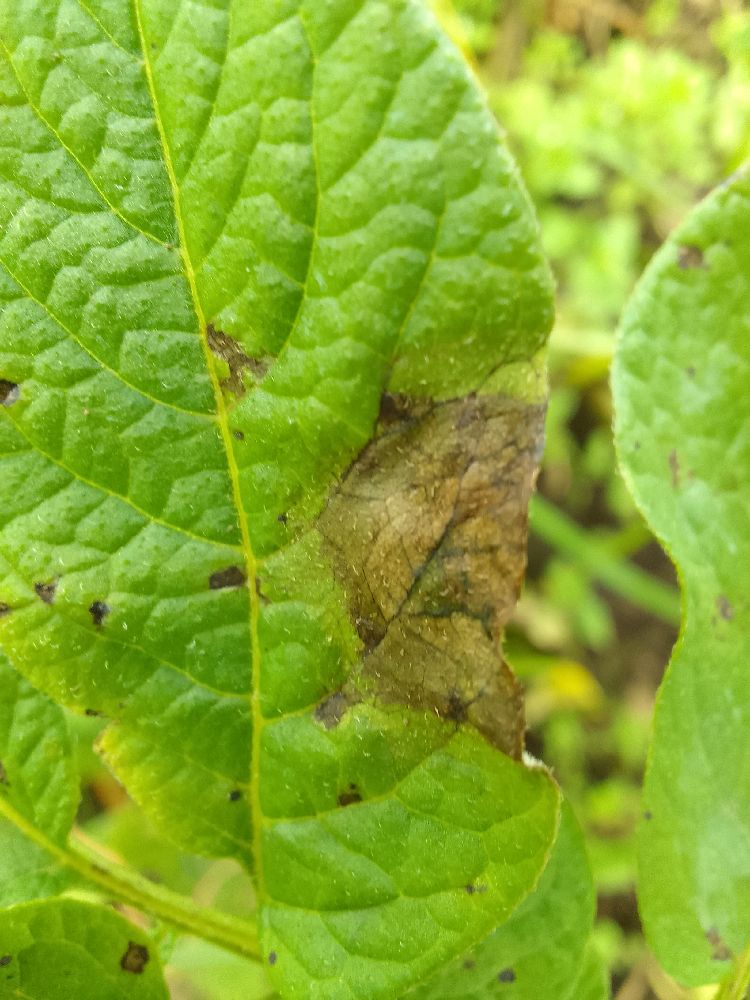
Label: Late blight